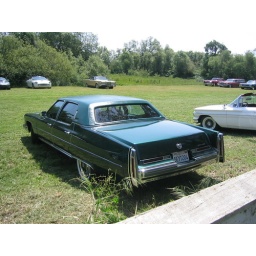
76 Cadillac in a field of old cars